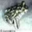
Label: frog